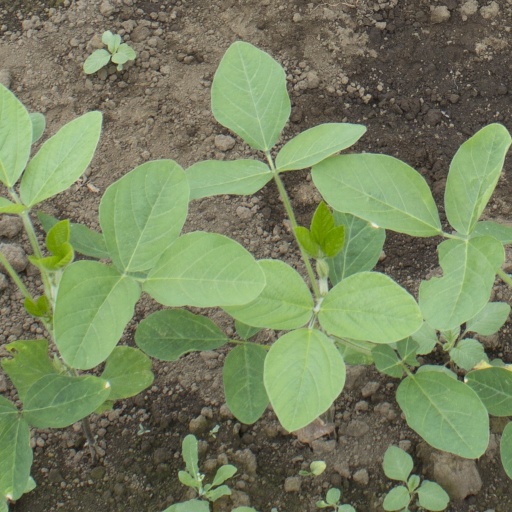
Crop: soybean